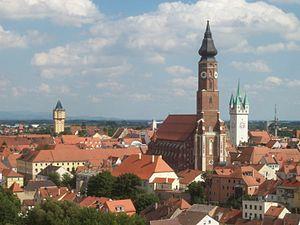
Straubing est une commune de Bavière en Allemagne et capitale de l’arrondissement Straubing-Bogen. Au nord se trouvent la forêt bavaroise et le Danube. La ville compte 44 633 habitants. Les habitants s’appellent « Straubinger ».